Ichneutica disjungens

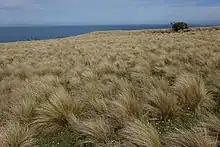
Larval host "Poa cita"

Very little is known of the life history of this species. The host species of the larvae is recorded as being tussock grasses, meaning "Poa cita", "Poa colensoi" and "Festuca novae-zelandiae". Adult moths have been observed feeding on the flowers of as well as pollinating "Dracophyllum acerosum".